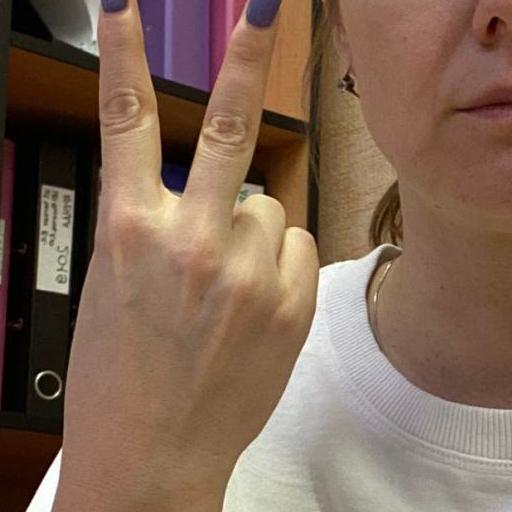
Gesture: peace_inverted